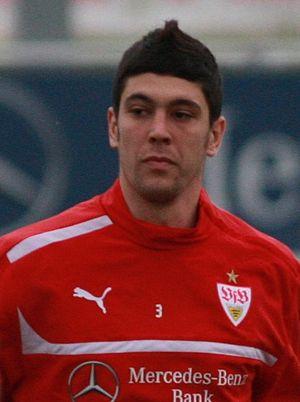
Felipe Aliste Lopes est un footballeur brésilien, né le 7 août 1987 à Osasco. Il évolue au poste de stoppeur.